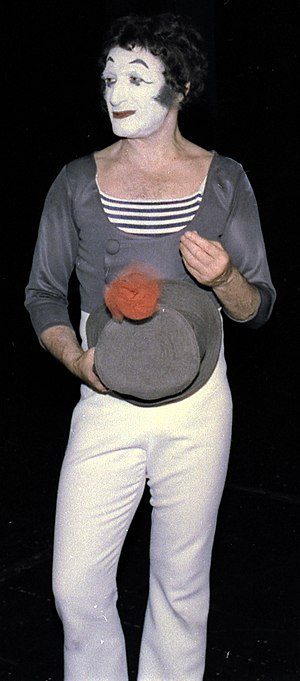
Marcel Marceau
Marcel Marceau, 1977
Marcel Marceau var en fransk mimiker, der var verdensberømt for sine pantomimer.